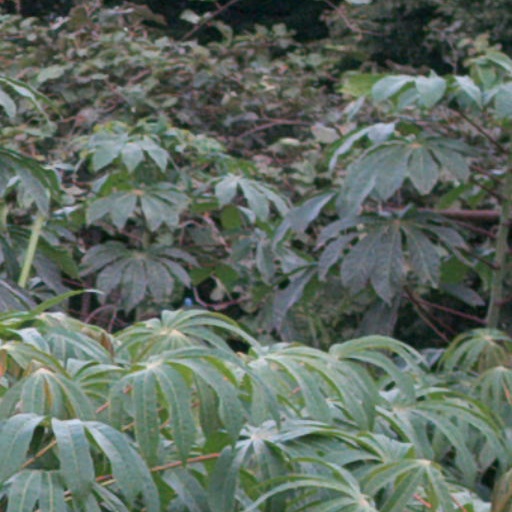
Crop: cassava